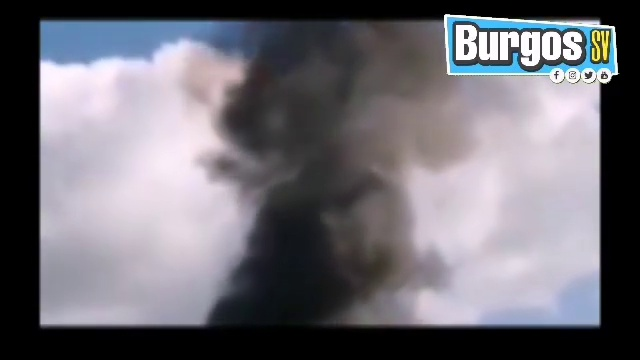
Fire: no
Smoke: yes